Abyssinian Meeting House

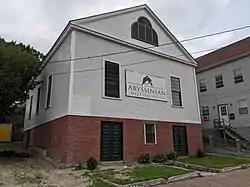

The Abyssinian Meeting House is a historic church building at 73–75 Newbury Street, in the Munjoy Hill neighborhood of Portland, Maine.